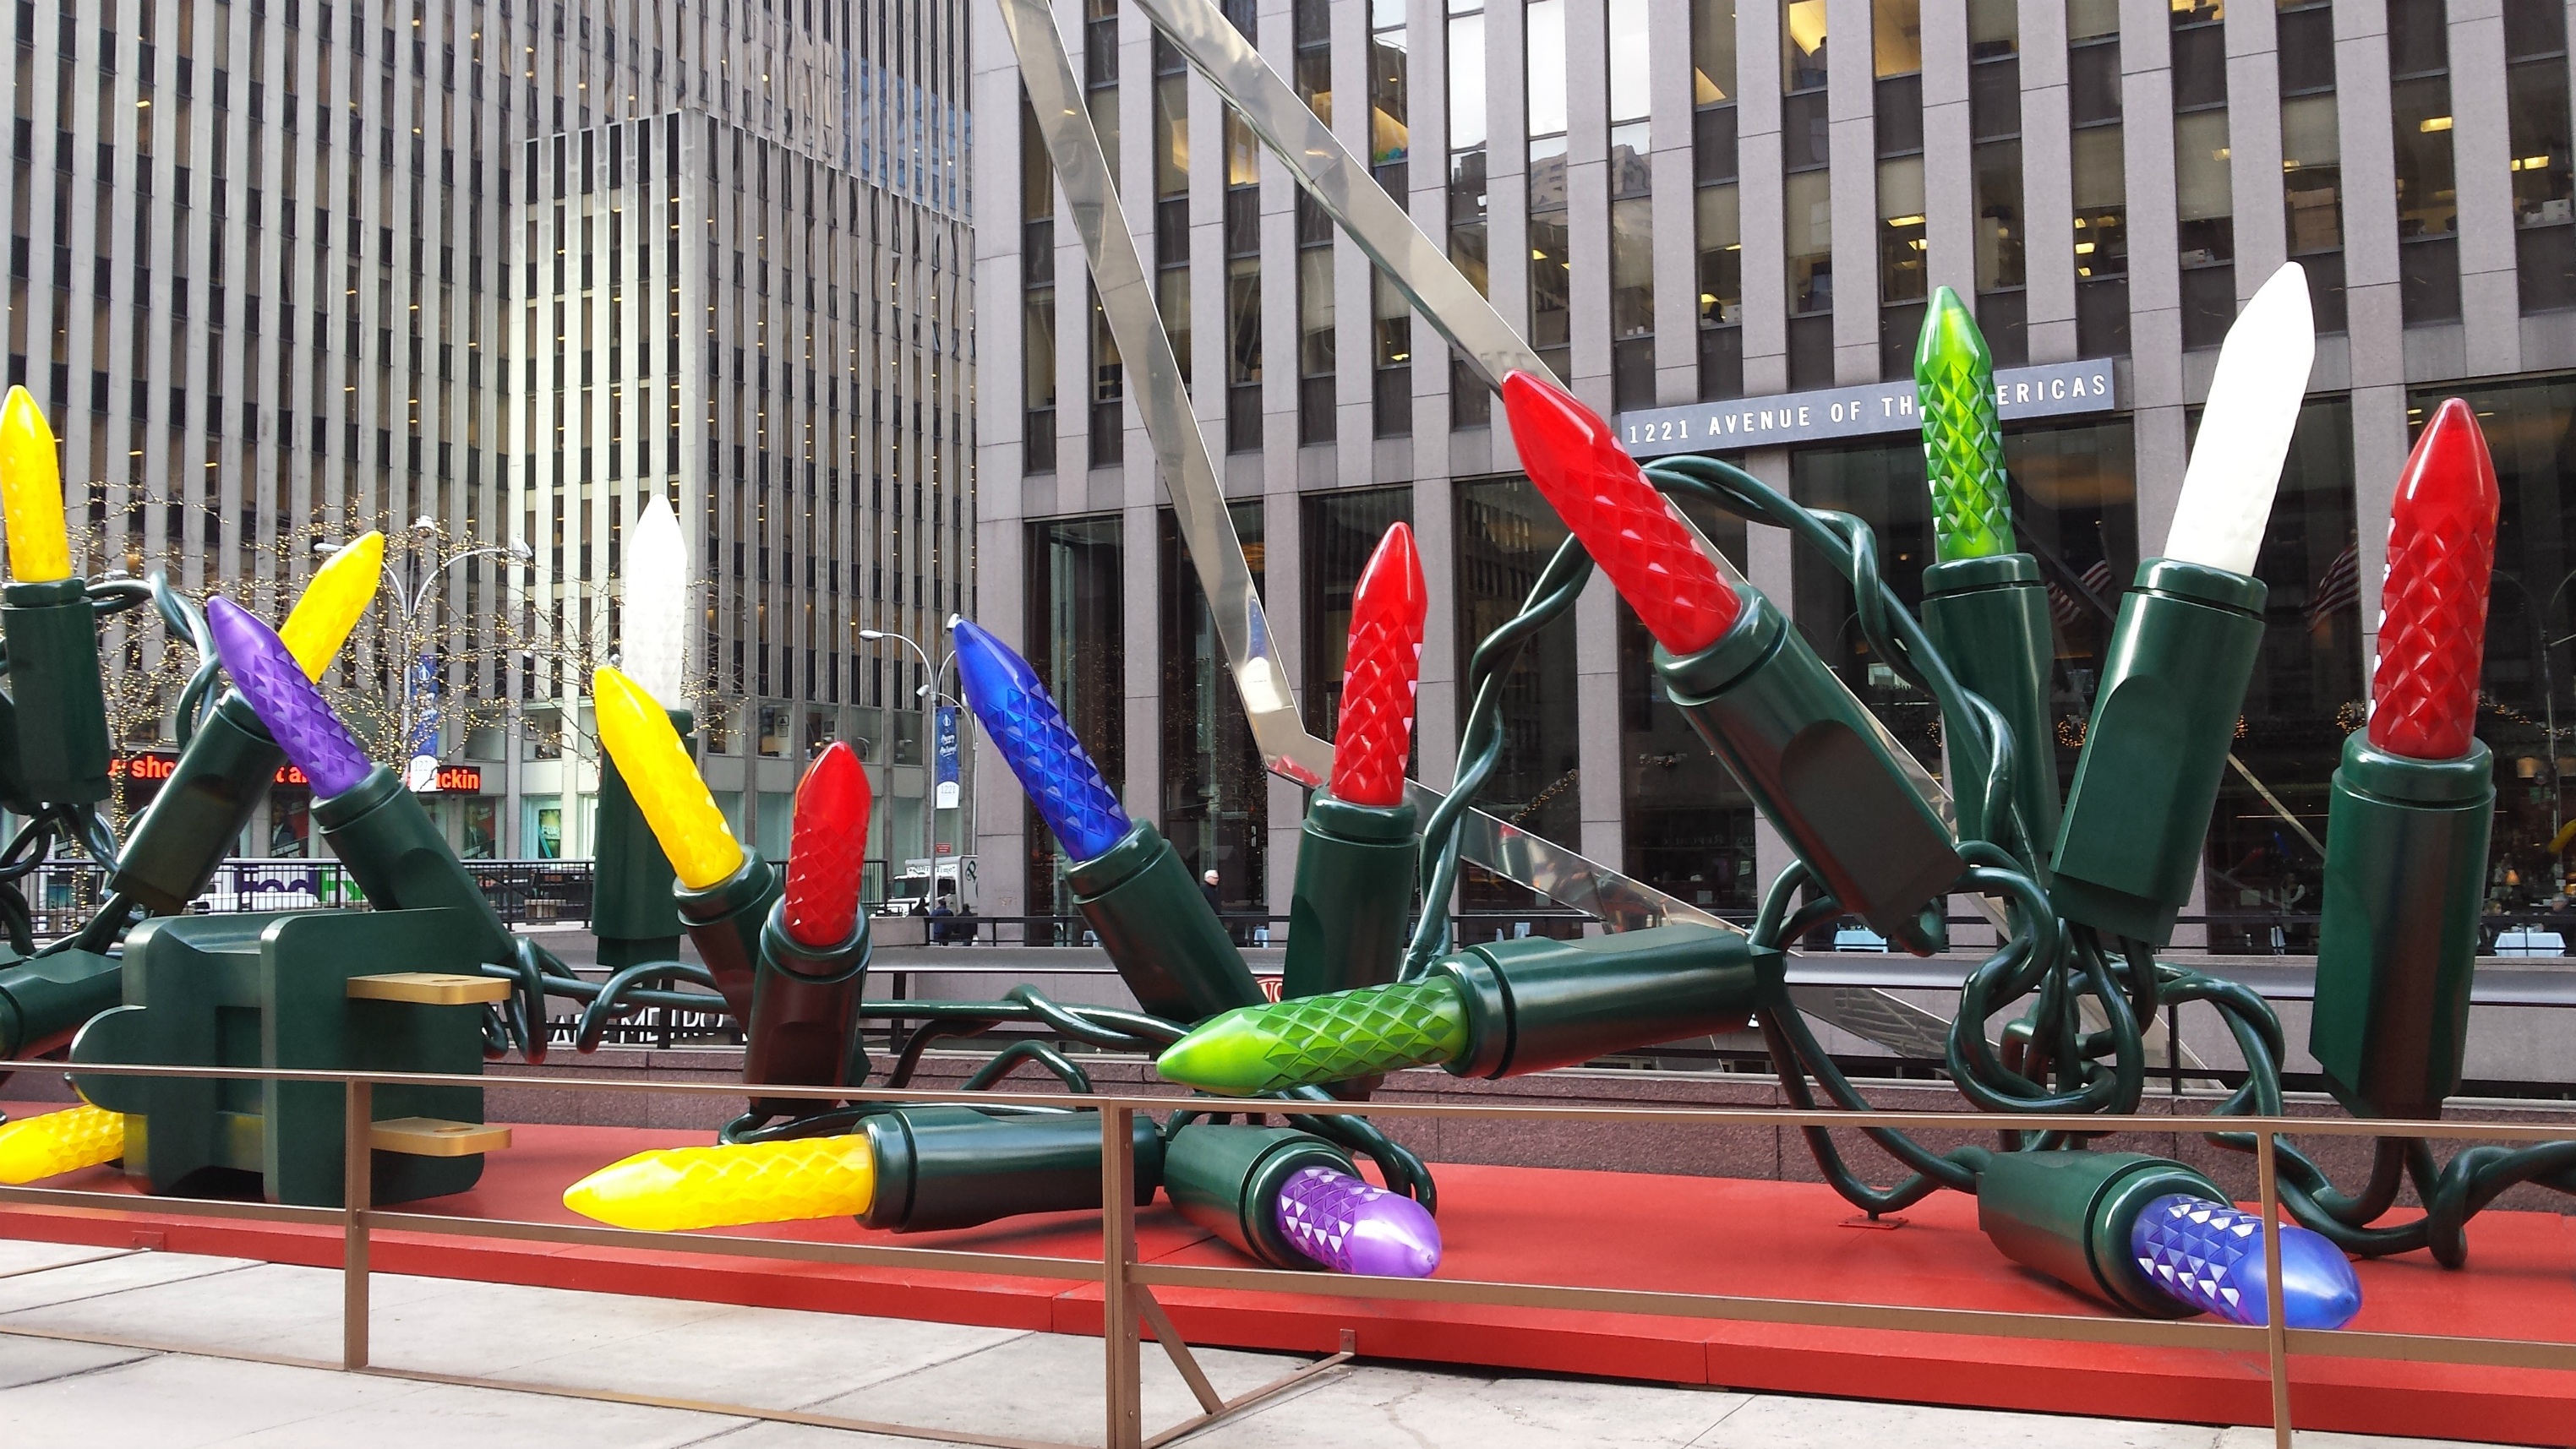
winter, structure, city, manhattan, vehicle, nyc, holiday, christmas, lights, xmas, decorations, tree lights, sport venue